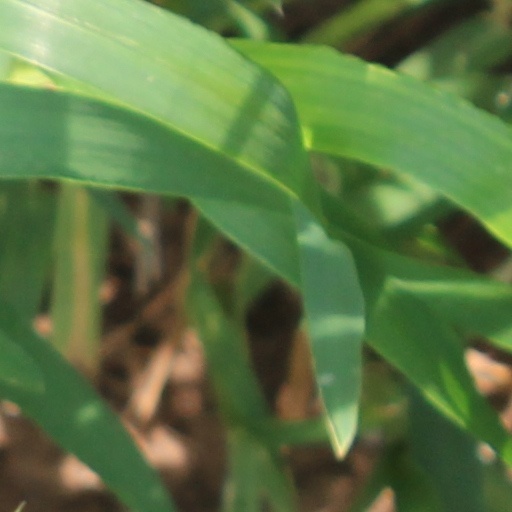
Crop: wheat